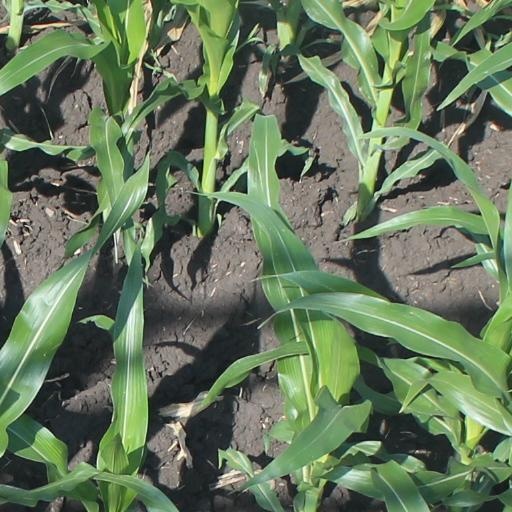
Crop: maize; corn